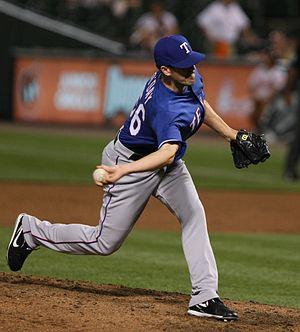
Le lancer au baseball désigne le geste du lanceur lorsqu'il envoie la balle vers le batteur. La balle lancée est rattrapée par le receveur. Les lancers ont pour but de produire du jeu, tout en mettant le batteur en difficulté. Pour atteindre cet objectif, les lanceurs varient leurs lancers, tant au niveau de leur localisation dans, ou à l'extérieur de la zone de prises, qu'au niveau de la vitesse des lancers, ou par rapport à leur trajectoire.
Darren Christopher O'Day est un lanceur de relève droitier des Orioles de Baltimore de la Ligue majeure de baseball.